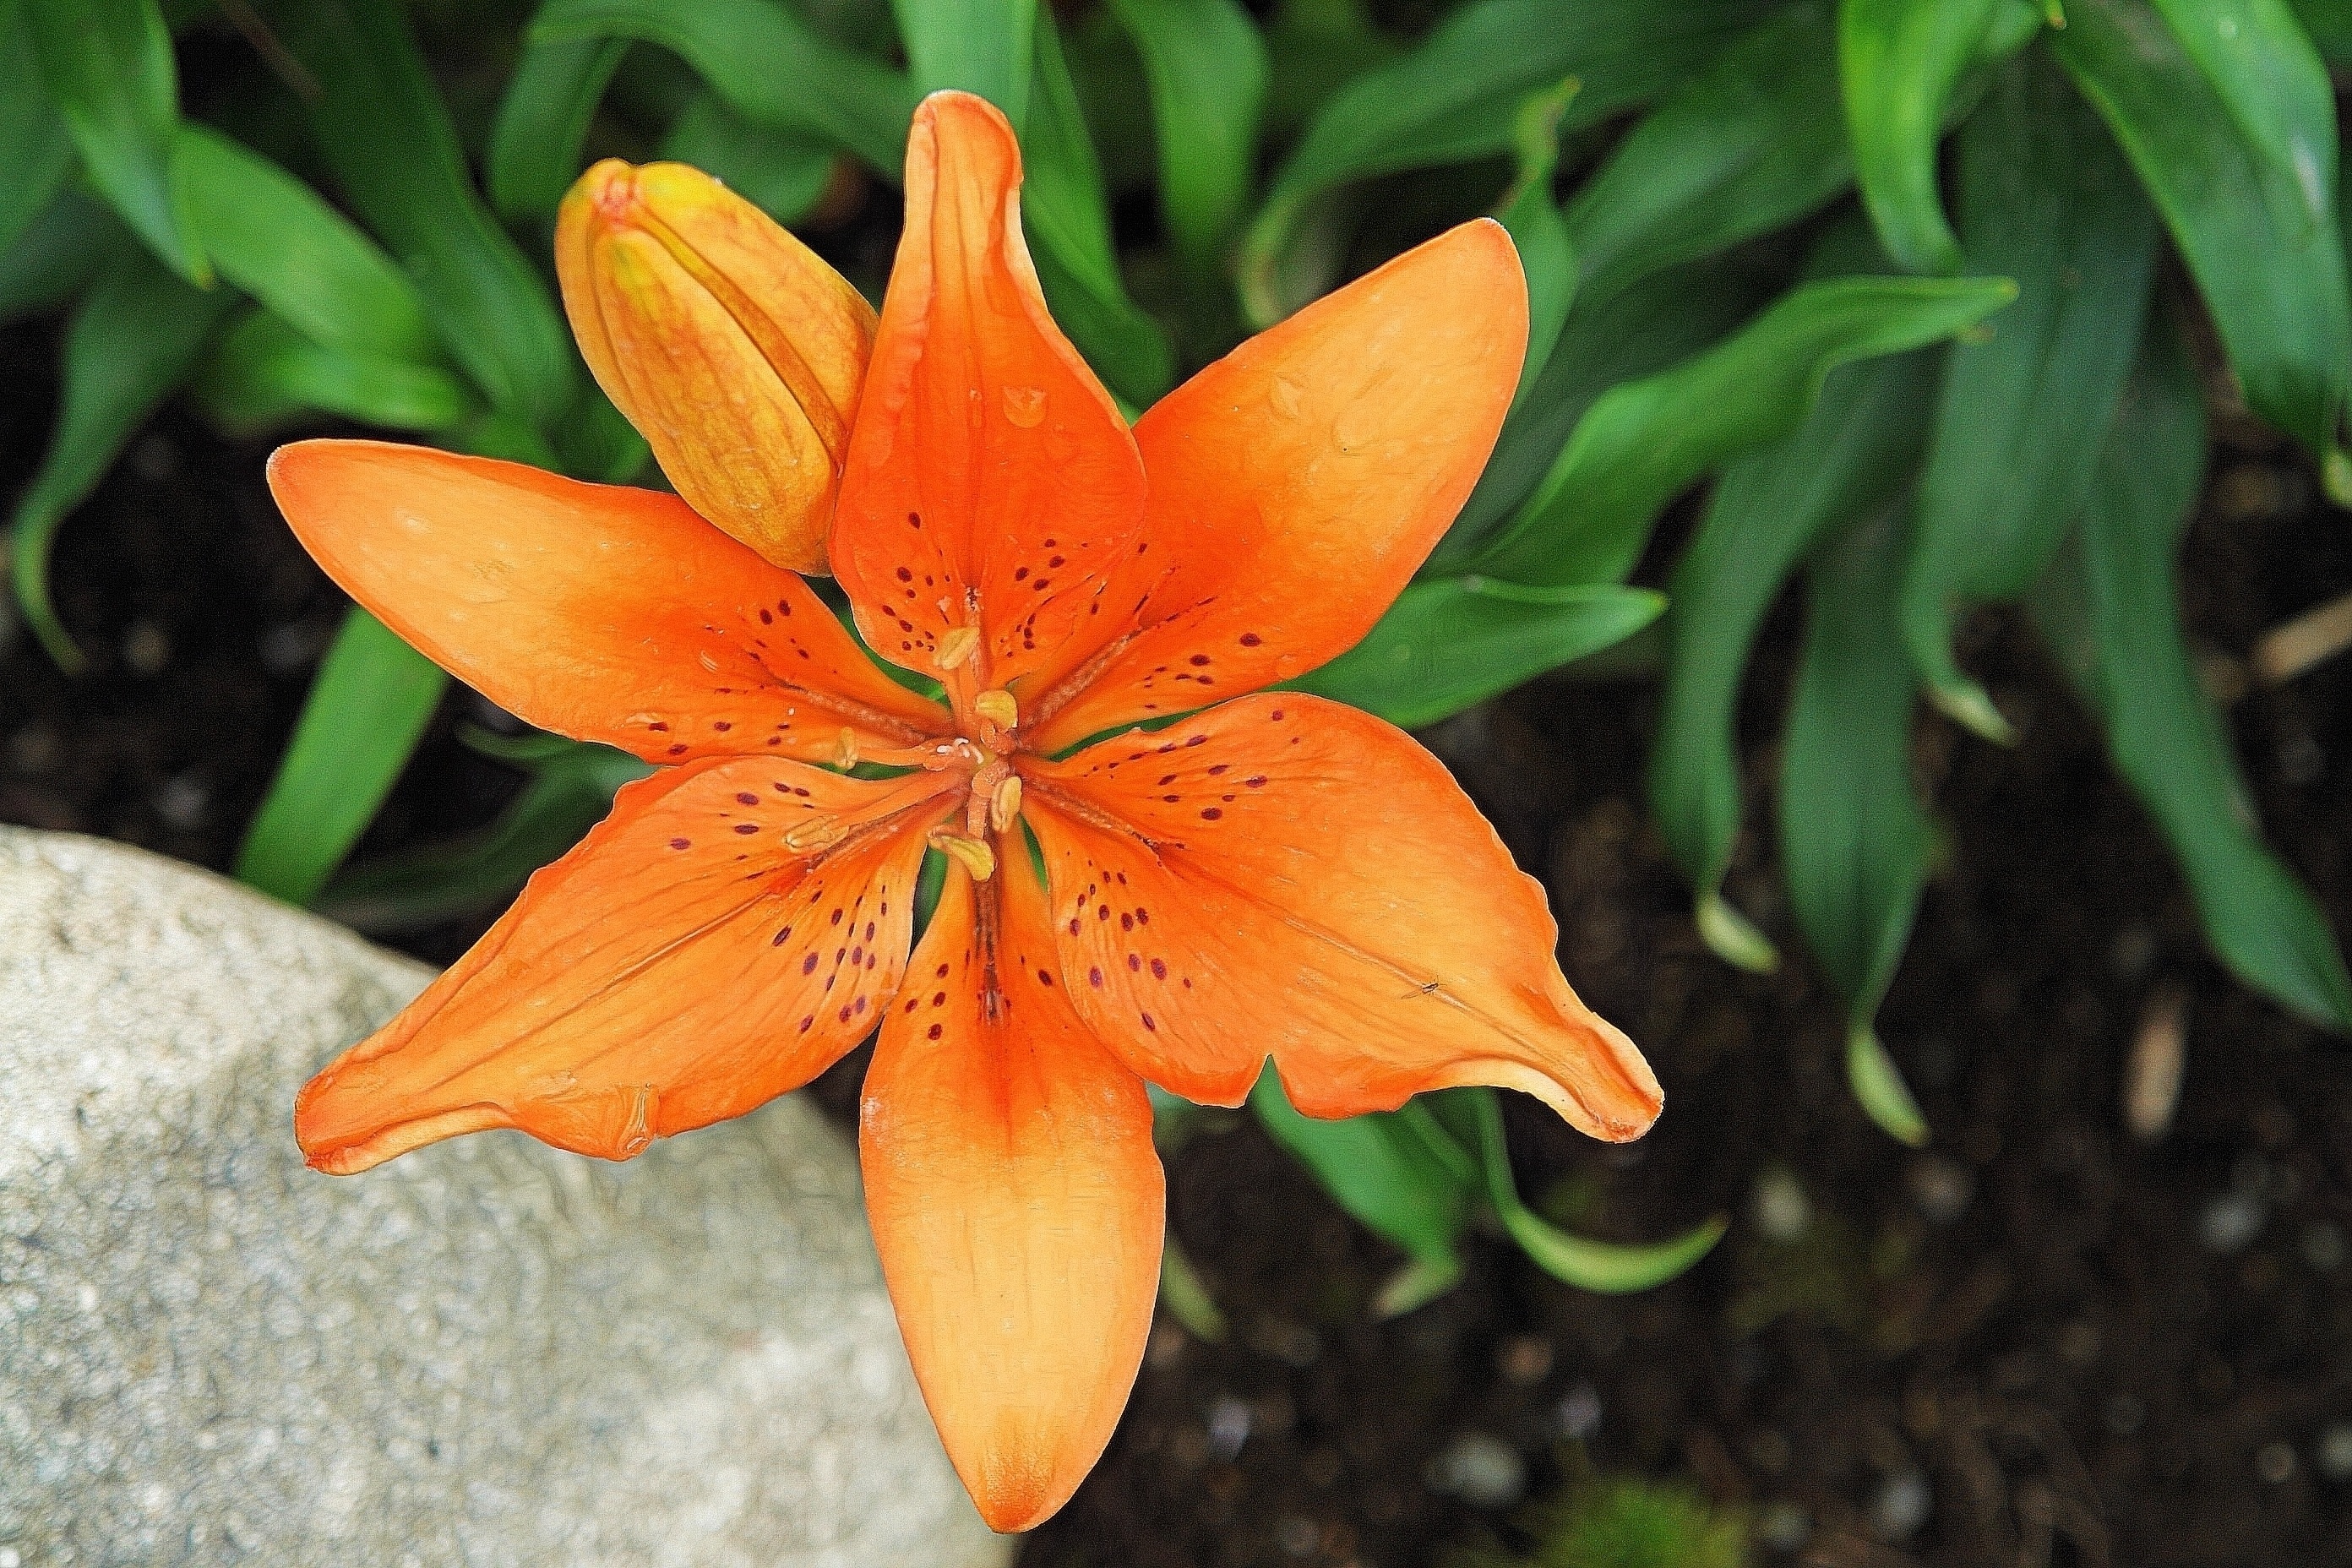
nature, plant, leaf, flower, petal, bloom, summer, floral, orange, natural, botany, blooming, colorful, yellow, garden, flora, freshness, bright, delicate, lily, elegance, daylily, macro photography, flowering plant, orange lily, plant stem, land plant